Imperial Guard (Napoleon I)

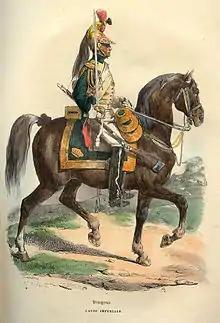
A cavalryman of the Empress' Dragoons

The Imperial Guard cavalry constituted a corps in itself and had its own commander, with seasoned cavalrymen like Marshal Jean-Baptiste Bessières and generals Frédéric Henri Walther or Étienne Marie Antoine Champion de Nansouty successively at its helm. Augustin Daniel Belliard was also interim commander for a few days in 1814, before giving command to Horace François Bastien Sébastiani de La Porta, who held it for a short while, until Napoleon's abdication in April 1814. During the Hundred Days, there was no overall commander of the Guard cavalry, with command divided between Charles, comte Lefebvre-Desnouettes (light cavalry division) and Claude-Étienne Guyot (heavy cavalry division).